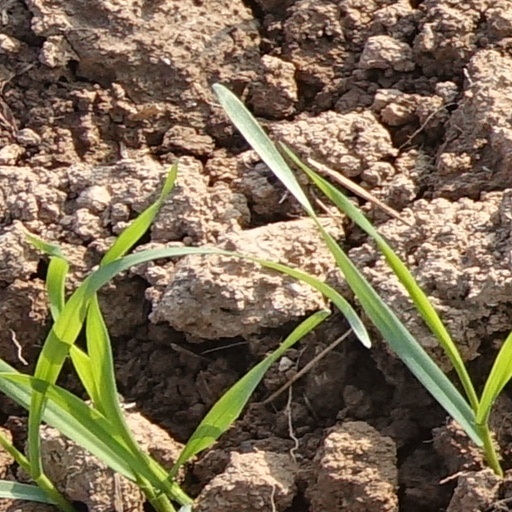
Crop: wheat